Dick Rutan

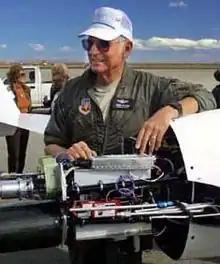
Rutan standing next to the engine of the XCOR EZ-Rocket in 2001

Richard Glenn Rutan (July 1, 1938 – May 3, 2024) was an American military aviator and officer, as well as a record-breaking test pilot who in 1986 piloted the Voyager aircraft on the first non-stop, non-refueled around-the-world flight with co-pilot Jeana Yeager. He was the older brother of famed aerospace designer Burt Rutan, whose many earlier original designs Dick piloted on class record-breaking flights, including Voyager.